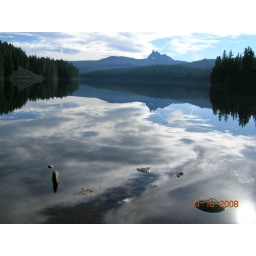
can see foreground rocks under the water, lots of cloud reflections